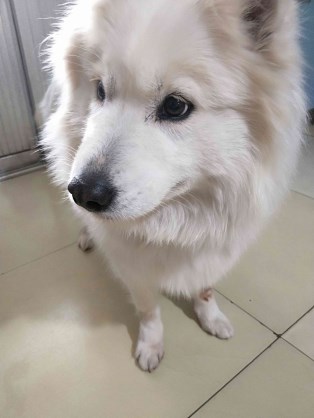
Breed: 2192-n000088-Samoyed